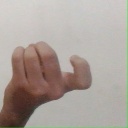
अक्षर: ज